Cake Train

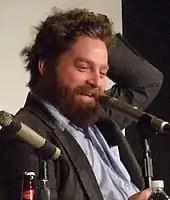
The episode guest stars Zach Galifianakis "(pictured)" as the cake tosser in "Cake Train".

The episode begins with the titular skit, "Cake Train", featuring people rushing to catch cakes being thrown off a moving train by Zach Galifianakis, filmed in slow motion. Afterwards, in a parody reality television series entitled "Dad Academy", C-Czar (Nick Kroll) returns to find a child he had with his girlfriend "Pretty" Liz B. (Jenny Slate) has been birthed, and must learn how to parent. Later, in "PubLIZity", Liz B. and her co-worker and friend, Liz C. (also portrayed by Kroll), must learn to work together while at a public relations firm. Lastly, the "Oh, Hello" men – Gil Faizon and George St. Geegland (portrayed by Kroll and John Mulaney) – reprise their role in pranking friends and bystanders in their show, "Too Much Tuna".